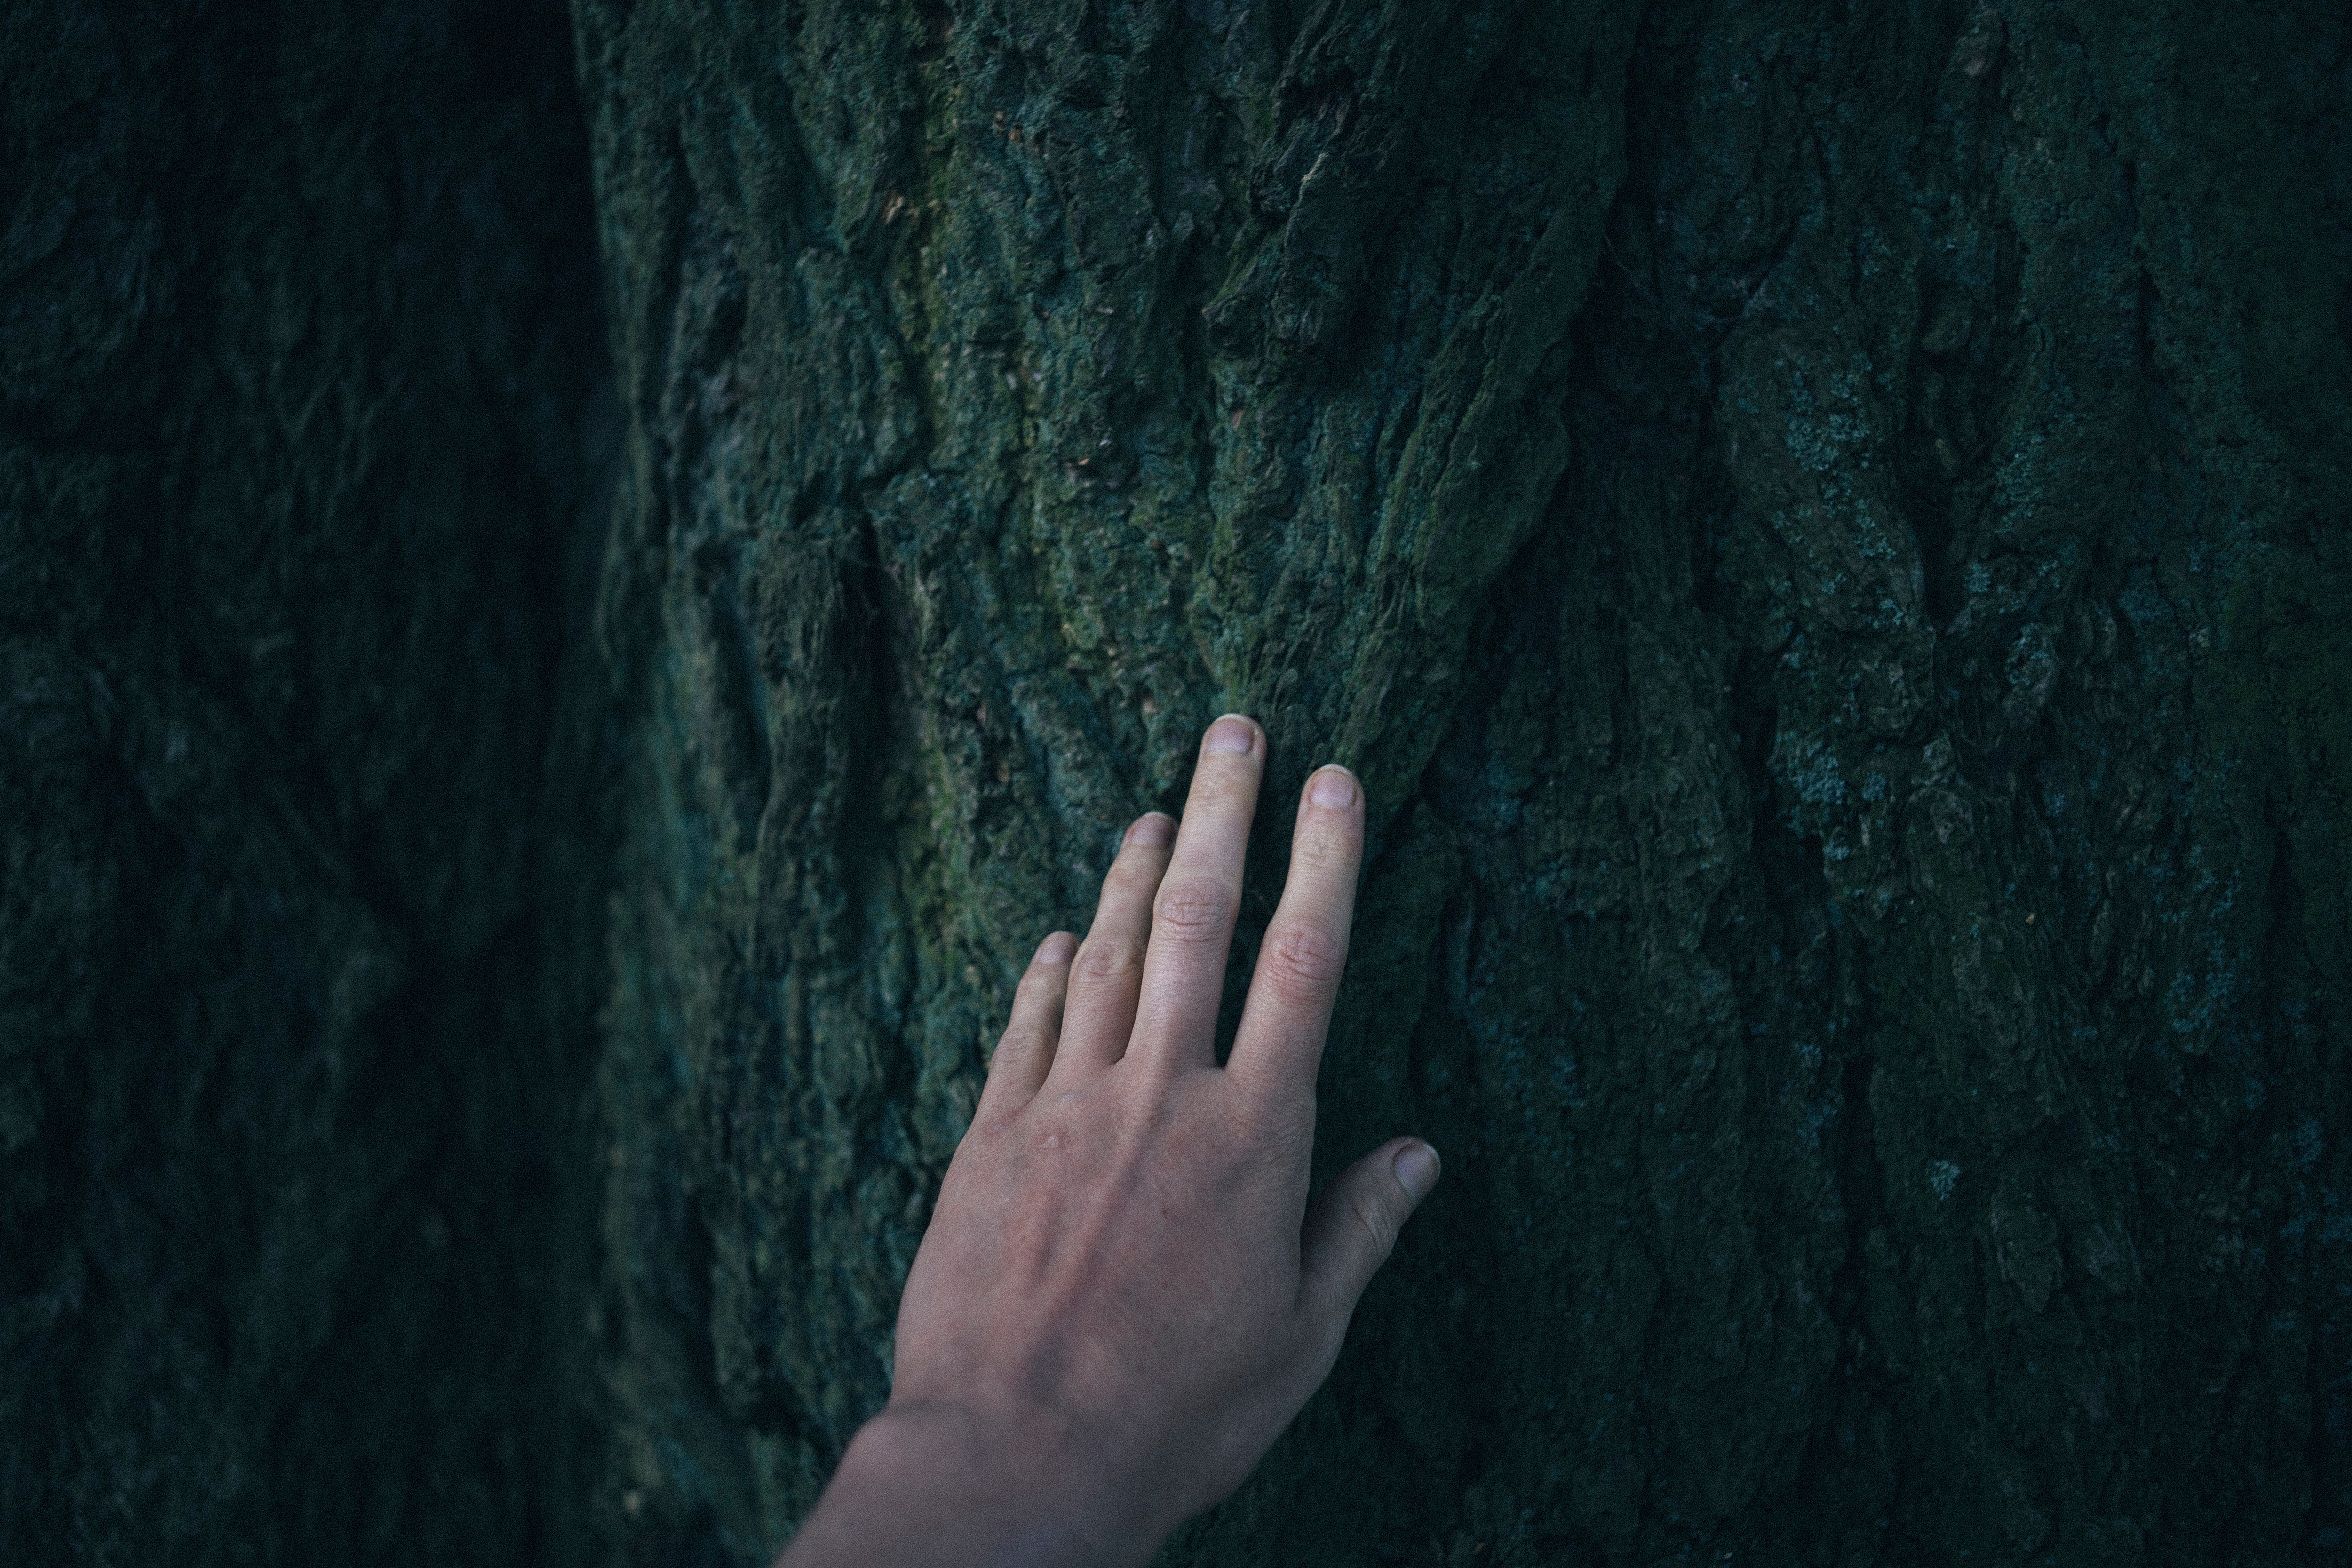
hand, darkness, screenshot, computer wallpaper